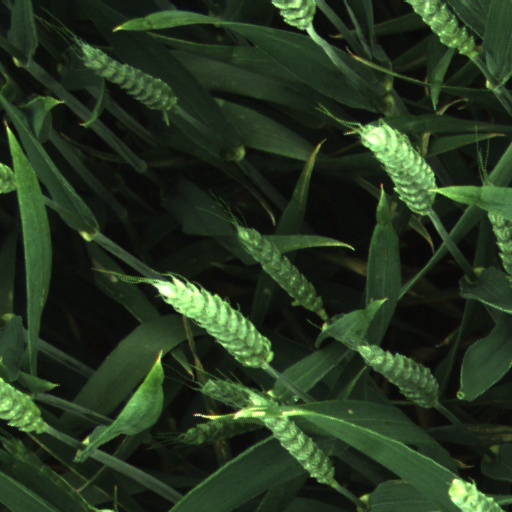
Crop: wheat